Max Roustan

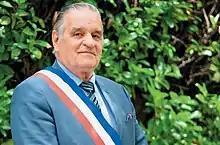
Max Roustan

Max Roustan (born 29 September 1944 in Saint-Julien-les-Rosiers, Gard) is a member of the National Assembly of France. He represents the Gard department, and is a member of the Union for a Popular Movement.